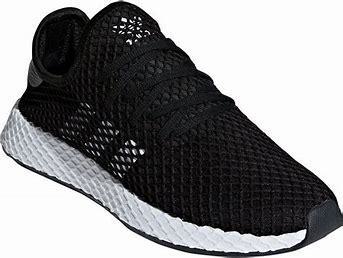
Brand: Adidas
Model: Deerupt Runner